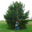
Label: pine_tree